Daniel Brustlein

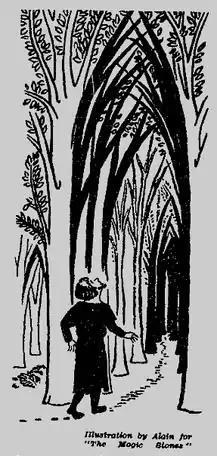
Daniel Brustlein, as "Alain," illustration from "The Magic Stones" (New York, Whittlesey House, 1957).

After the close of World War II he continued to place drawings and cartoons in magazines such as "The New Yorker", "The Saturday Evening Post", "Look", and "Esquire", but he also began to make paintings for group and solo exhibitions in galleries located in New York, Paris, and other cities. In 1948 and for the next three years he contributed paintings to the Salon des Surindependants in Paris. In 1952 he was given his first solo show when "Peintures de Alain Brustlein" opened at Galerie Jeanne Bucher in Paris. His work also appeared in group exhibitions at Stable Gallery in New York and at the Musée Cantonal des Beaux-Arts in Lausanne. In 1952 a French critic included him among the best young painters of the day when reporting his nomination for the Prix de la Critique (Galerie Saint Placide, Paris). In 1955 Stable Gallery gave him his first New York solo exhibition.